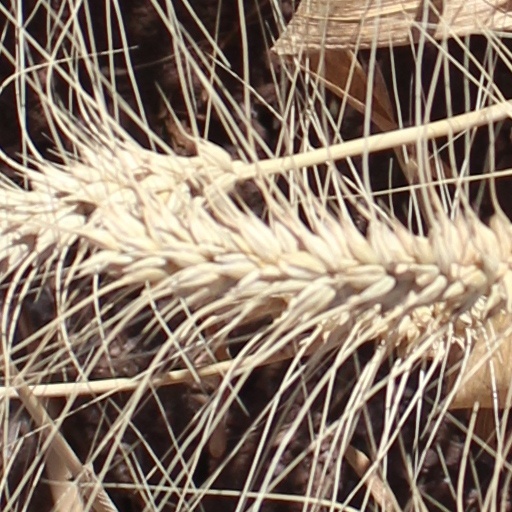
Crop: wheat